Calcium cycle

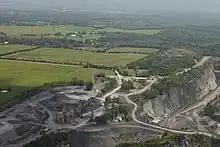
Aerial view of limestone mines at Cedar Creek

With its widespread uses, a large volume of calcium must be obtained from mines and quarries to supply the high demand. As more limestone and water is removed from mines, underground stores of rock are often weakened making the ground more susceptible to sink holes. Sinkholes and mining both affect the presence of groundwater, potentially leading to a lower water table or altered pathways of flowing water. This may affect local ecosystems or farmland as the water supply is restricted. Additionally, the water that is released from mining areas will have higher concentrations of dissolved calcium. This can either be released into oceans or absorbed by the soil. Whilst not always detrimental, it alters the natural calcium cycle which may have flow-on effects for ecosystems. Furthermore, water being pumped from mines increases the danger of downstream flooding whilst simultaneously decreasing the volume on water in upstream reservoirs such as marshes, ponds of wetlands It is however important to note than limestone mining is comparatively less damaging than other mining process, with potential to restore the environment after the mine is no longer in use